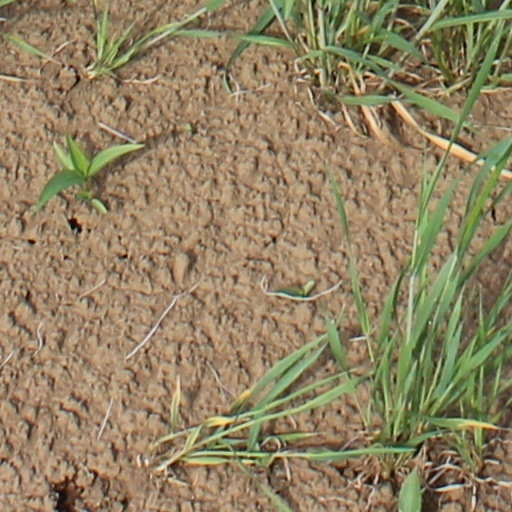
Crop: wheat